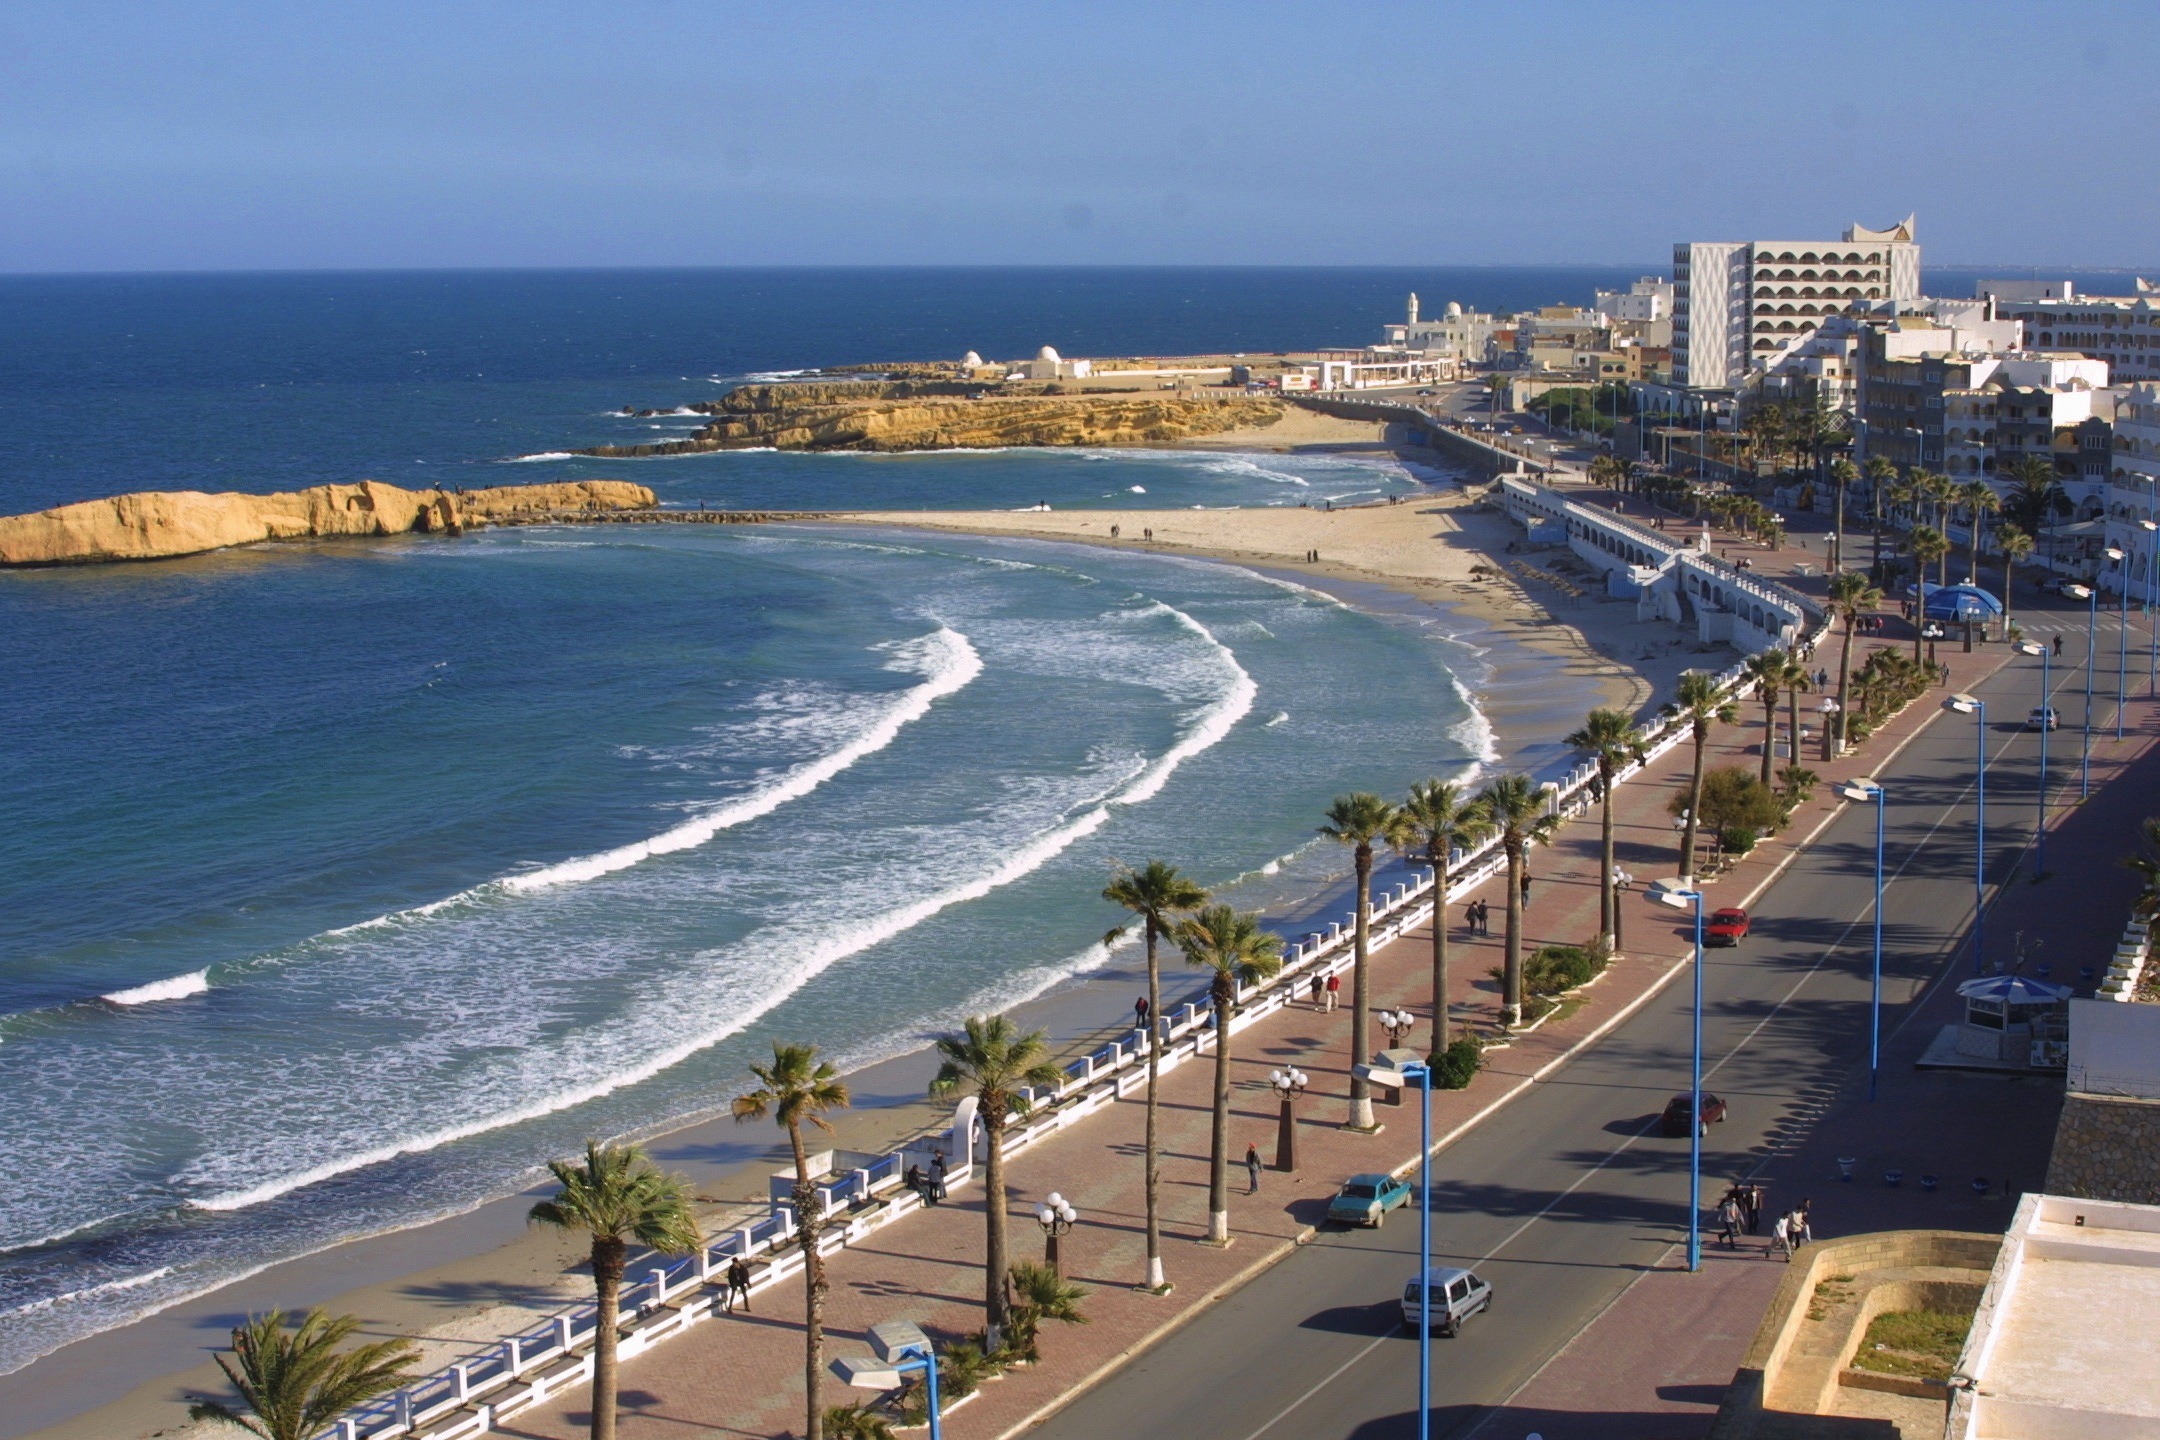
beach, sea, coast, water, nature, ocean, dock, sky, boardwalk, road, shore, highway, walkway, vacation, tower, bay, harbor, marina, port, body of water, outside, clouds, palm trees, cape, aerial photography, saudi arabia, al qurayyah